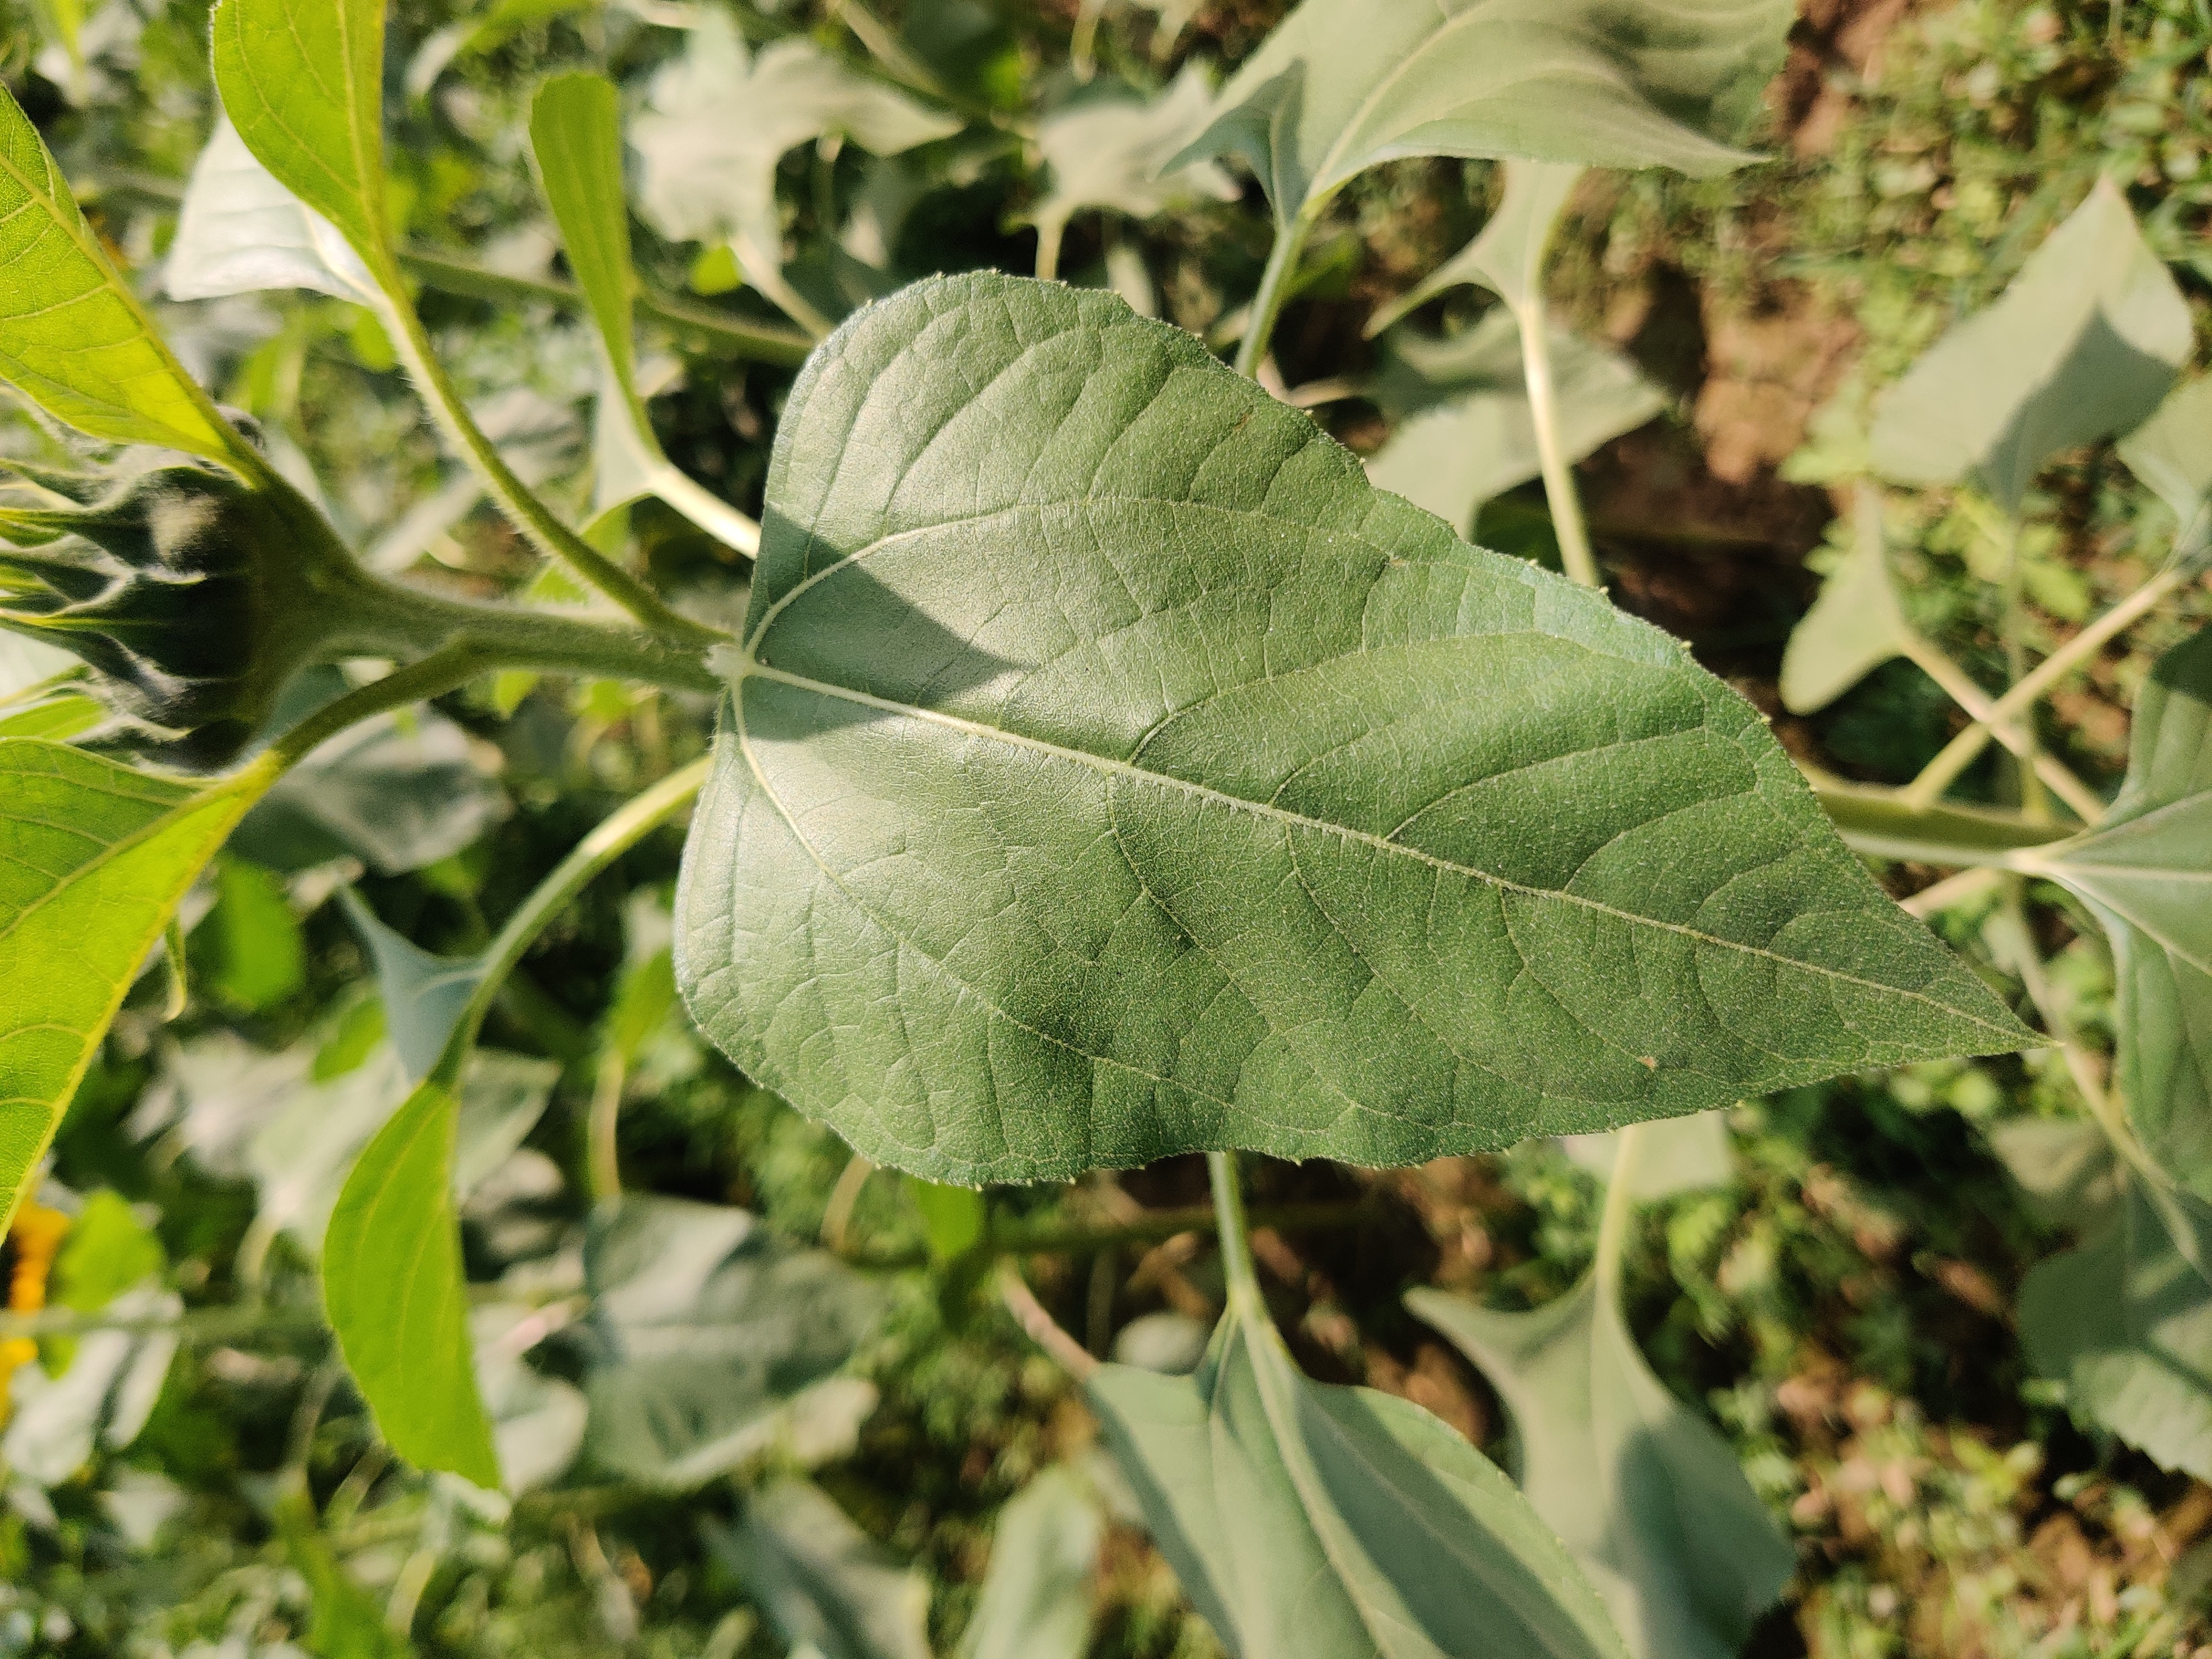
Label: Fresh_leaf